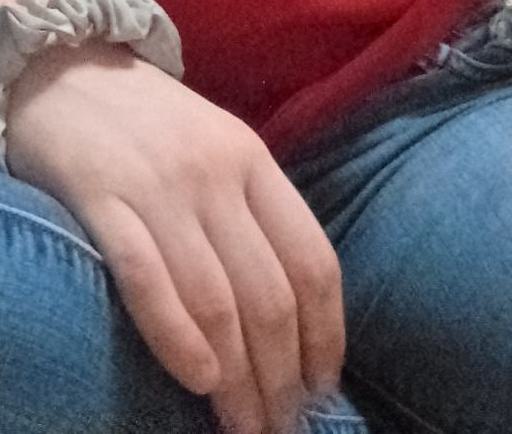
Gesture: no_gesture